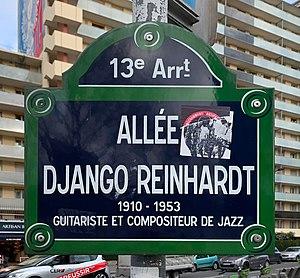
Allée Django Reinhardt, Paris.
L'allée Django-Reinhardt est une voie de Paris, chemin piéton au sein du square de la Raffinerie-Say dans le 13ᵉ arrondissement. Elle porte le nom du guitariste Django Reinhardt depuis 2007.